List of protected cruisers of Italy

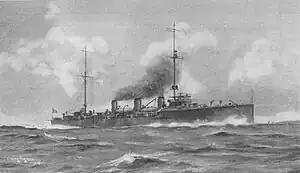
Illustration of

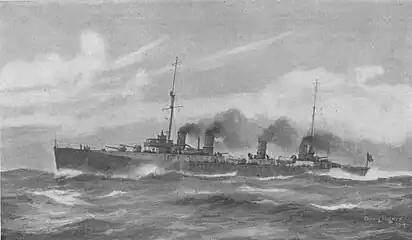
Illustration of

The decided to follow with two more similar ships, which became the class. These two ships carried an identical armament and the same scale of armor protection. They were significantly heavier and had one fewer turbine, though, and this resulted in poor performance. and proved to be a disappointment in service, owing to their unreliable engines and their failure to meet their design speed of . During World War I, the two ships were based at Brindisi with , where they patrolled the southern end of the Adriatic Sea, though did not see action in the conflict. was the only Italian cruiser at Brindisi to have steam in her boilers when an Austro-Hungarian cruiser flotilla attacked the Otranto barrage in May 1917; she briefly engaged the hostile vessels in the Battle of the Strait of Otranto before the Austro-Hungarians withdrew. Both ships were discarded in the late 1920s.